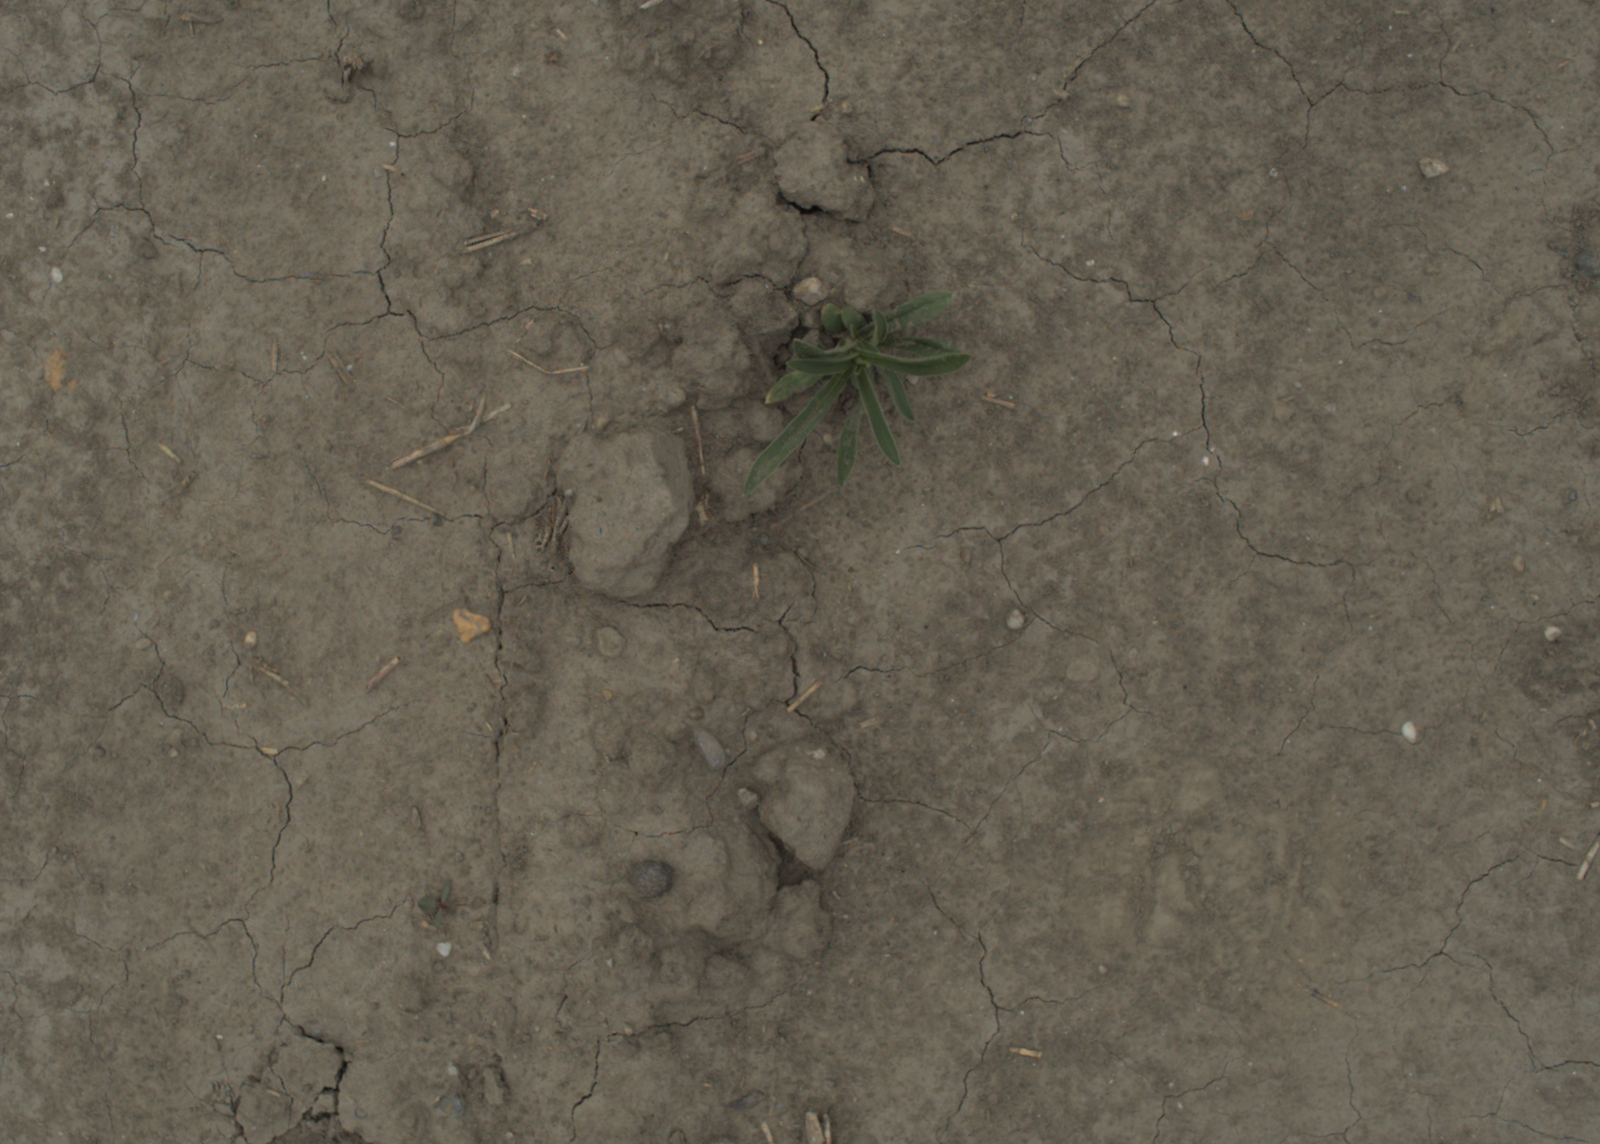
Capture date: 05.07.2021 13:33:25
Weather: cloudy
Wind: medium
Seeding date: 08.06.2021
Plant canopy height (mm): 961